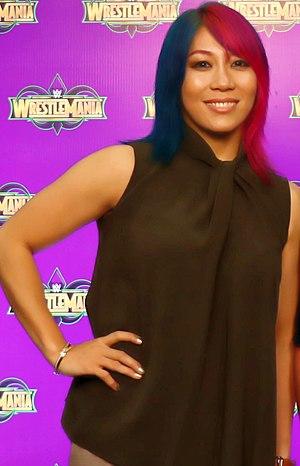
Kanako Urai est une catcheuse japonaise connue sous le nom de Asuka. Elle travaille actuellement à la World Wrestling Entertainment, dans la division Raw, où elle est l'actuelle Championne féminine de Raw.
Le WWE Raw Women's Championship, aussi appelé WWE Raw Women's Championship, est un titre féminin de catch utilisé par la World Wrestling Entertainment. Depuis 2016, le WWE SmackDown Women's Championship et le WWE Raw Women's Championship ont remplacé le WWE Divas Championship. Le titre est exclusif au roster féminin de la WWE prenant part au show télévisé Raw, à l'exclusion donc des lutteuses du show SmackDown Live et des lutteuses de la division NXT.